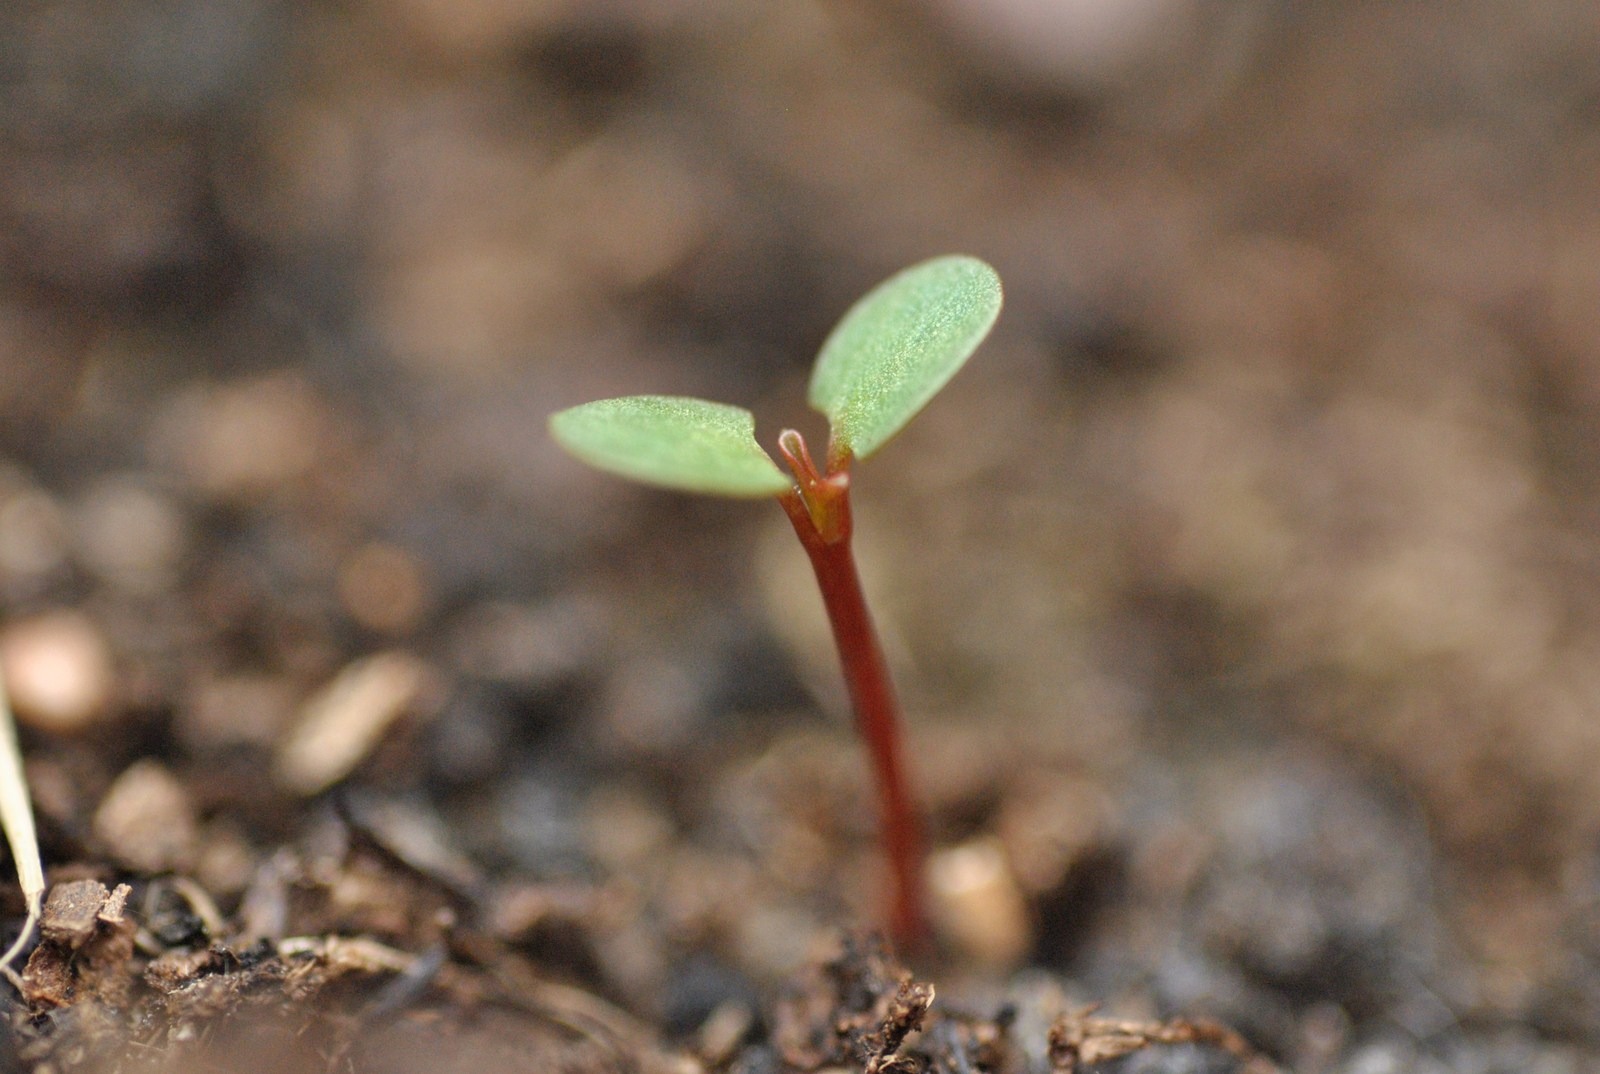
tree, nature, plant, leaf, seed, flower, spring, green, produce, brown, soil, botany, garden, flora, fauna, sprout, life, wildflower, close up, earth, cool, gardening, new, gardener, macro photography, flowering plant, germ, floorplan, plant stem, land plant